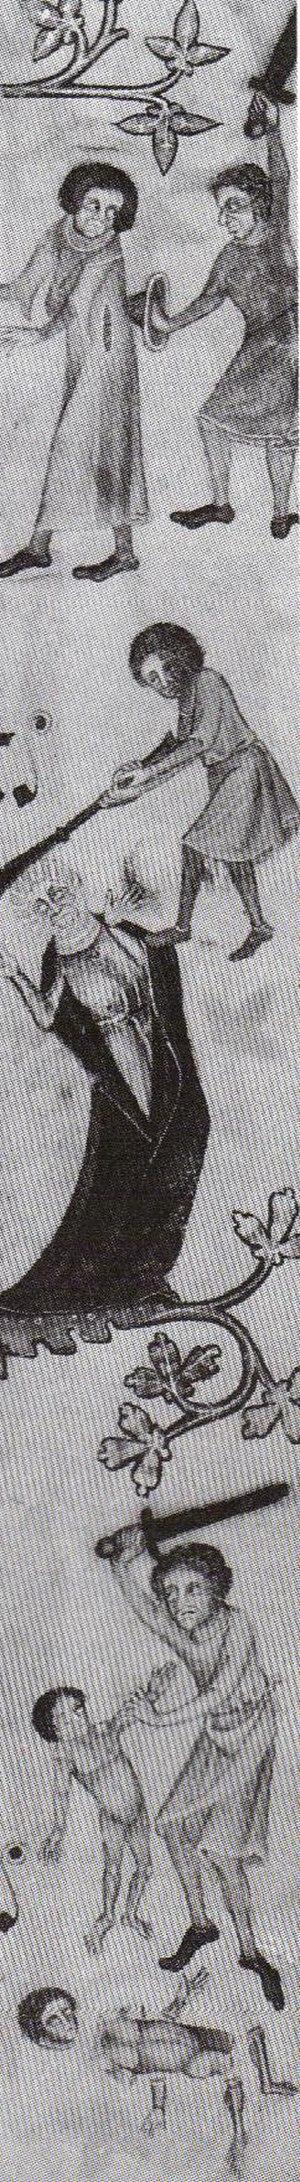
David Iᵉʳ, ou Dabíd mac Maíl Choluim, Daibhidh I mac [Mhaoil] Chaluim en gaélique, est prince de Cumbria de 1113 à 1124, puis roi d'Écosse de 1124 à sa mort. Fils cadet de Malcolm III et sainte Marguerite d'Écosse, David passe la majeure partie de son enfance en Écosse, mais est envoyé en Angleterre pour sa protection à partir de 1093. Pendant qu'en Écosse une guerre de succession fait rage, il rejoint la maison du futur Henri Iᵉʳ d'Angleterre, où il s'imprègne de la culture anglo-normande.
Cette page concerne l'année 1136 du calendrier julien.